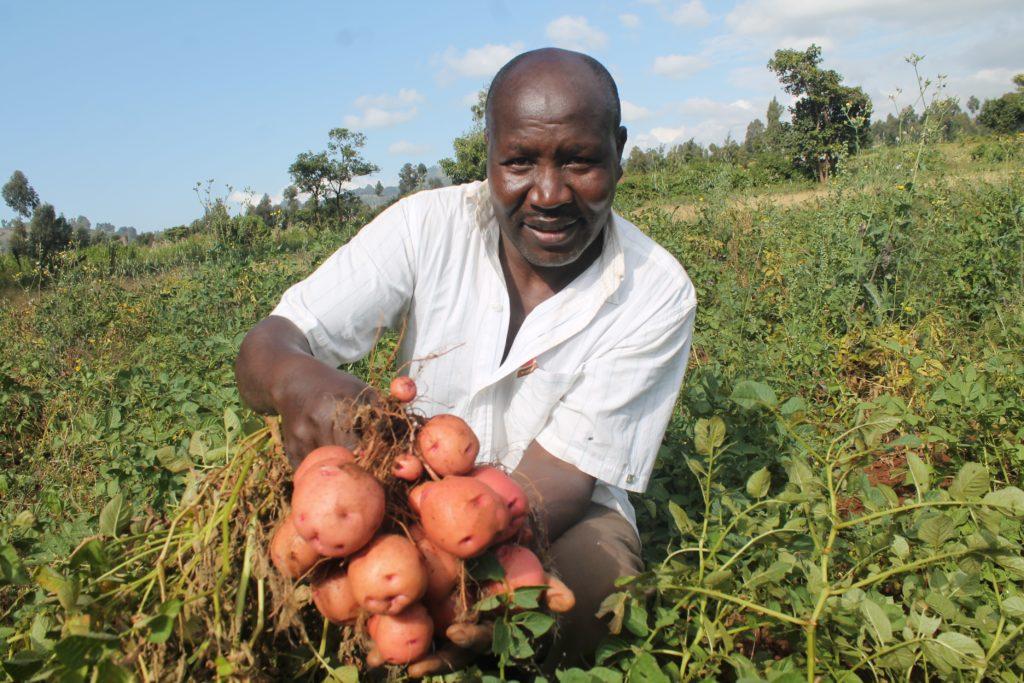
Hili ni shamba kubwa, kwa ajili ya zao la viazi mviringo. Mkulima baada ya mavuno yupo tayari kwa ajili ya kupeleka viazi hivi sokoni.